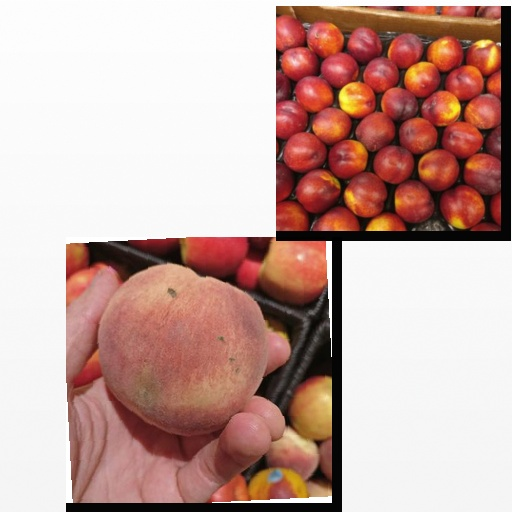
Food items: nectarine, peach